Santa Fe Playhouse

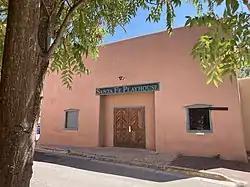

Santa Fe Playhouse is a non-profit professional theater based in Santa Fe New Mexico. Founded in 1919 by American novelist and essayist Mary Hunter Austin as The Santa Fe Little Theatre and incorporated in 1922, it is “the oldest continuously running theatre west of the Mississippi.” The theater found a permanent home in 1962 located at 142 East De Vargas Street in Santa Fe, New Mexico in the heart of the Barrio De Analco Historic District.